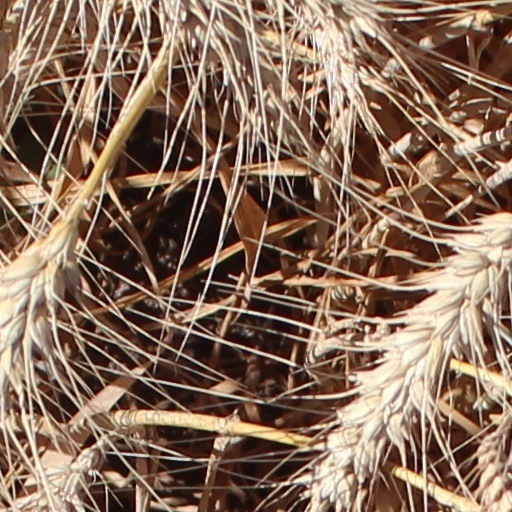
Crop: wheat